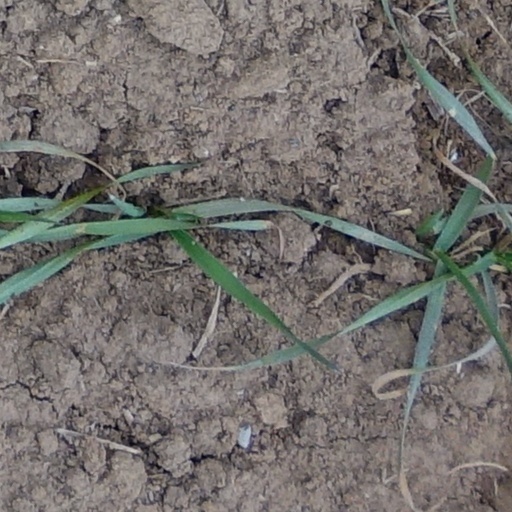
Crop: wheat